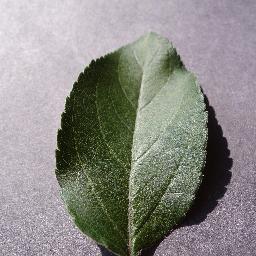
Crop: apple
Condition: healthy